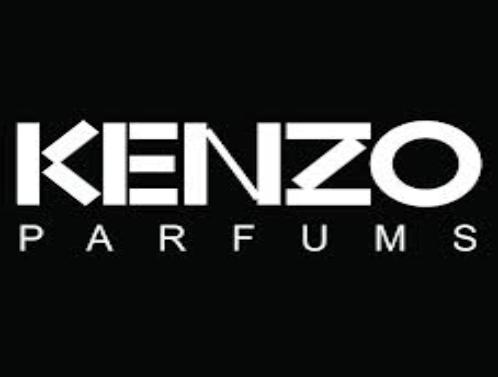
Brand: Kenzo
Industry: Clothes